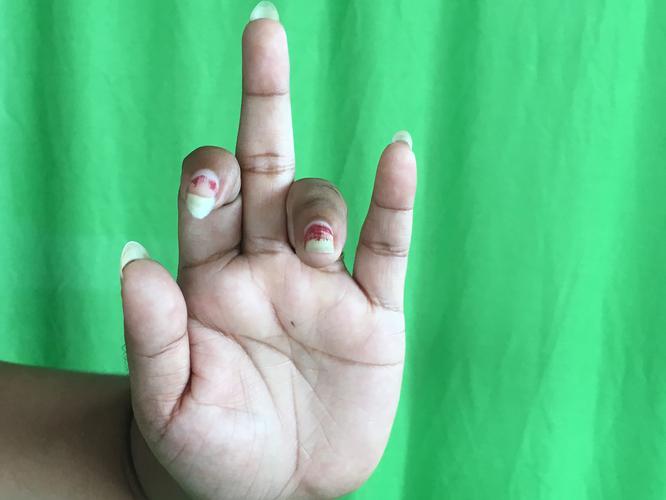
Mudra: Shukatundam
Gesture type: single_hand